Antipatris

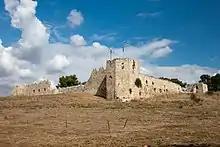
"Binar Bashi", the Ottoman fortress at the head of the Yarkon River

Ottoman records indicate that a Mamluk fortress may have stood on the site. However, the Ottoman fortress was built following the publication of a firman in AD 1573 (981 H.):"You have sent a letter and have reported that four walls of the fortress Ras al-Ayn have been built, [..] I have commanded that when [this firman] arrives you shall [..have built] the above mentioned rooms and mosque with its minaret and have the guards remove the earth outside and clean and tidy [the place].